Charles John Robertson

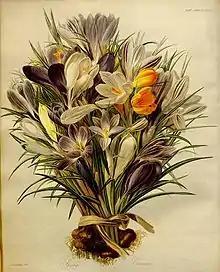

Charles John Robertson (1798-1830), was an English botanical illustrator who lived at Worton House, Isleworth, and was a member of the RSA. He produced illustrations for the Botanical Register and for "Transactions of the Royal Horticultural Society of London".